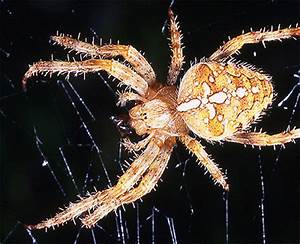
Label: spider